Question: Please indicate a possible affordance area of baseball bat that can be used for holding
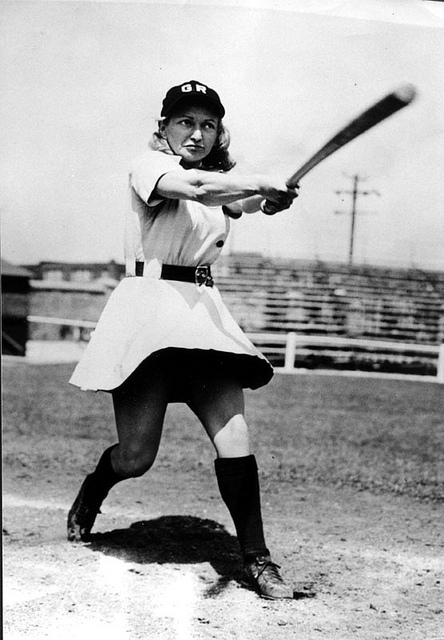
Answer: [250.772, 167.018, 308.316, 220.351]